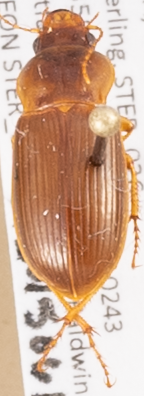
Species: Amara carinata
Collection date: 2015-06-11
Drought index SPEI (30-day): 1.058
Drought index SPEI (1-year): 1.69
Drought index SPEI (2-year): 1.45